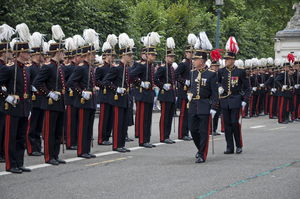
L’École royale militaire est une institution militaire d’enseignement supérieur qui forme, non seulement, l’ensemble des officiers de l’armée belge mais également de nombreux officiers issus d'un pays membre de l'Union européenne et même d'Afrique.
L’histoire de la force terrestre belge depuis 1945 retrace l'historique de la Composante terre, appelée aussi « force terrestre », de l'armée belge depuis 1945 et la fin de la Seconde Guerre mondiale.